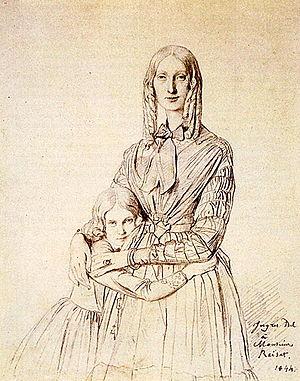
Madame Frédéric Reiset and her daughter Therese Hortense Marie.